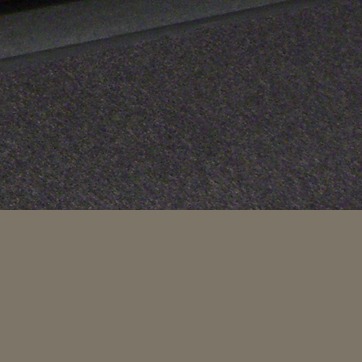
Material: carpet